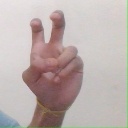
अक्षर: ई